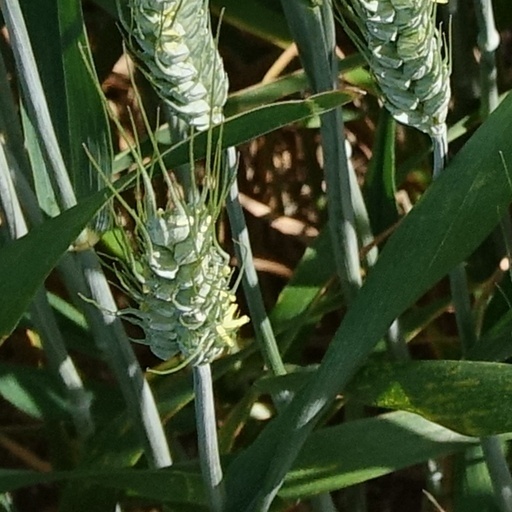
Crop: wheat